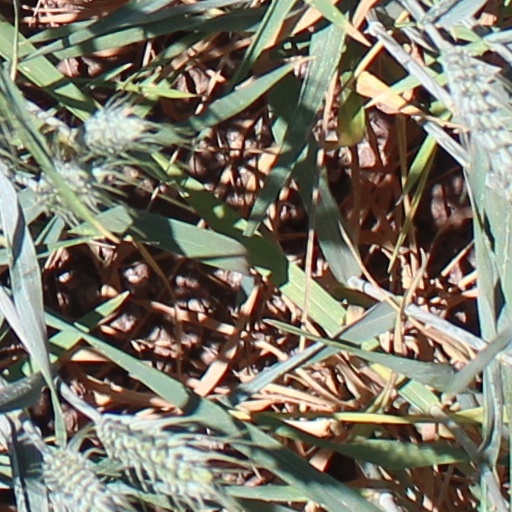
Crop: wheat